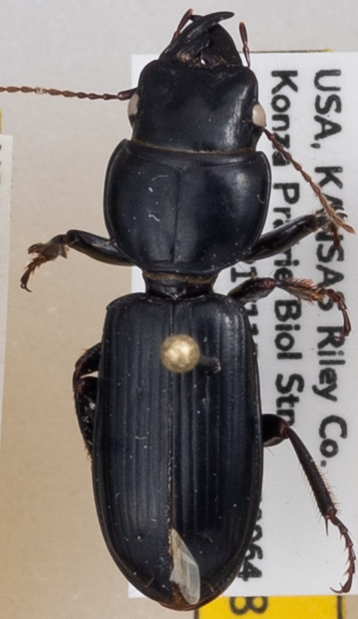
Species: Scarites subterraneus
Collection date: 2019-07-17
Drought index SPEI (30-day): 1.594
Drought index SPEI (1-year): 1.85
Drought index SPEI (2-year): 0.71